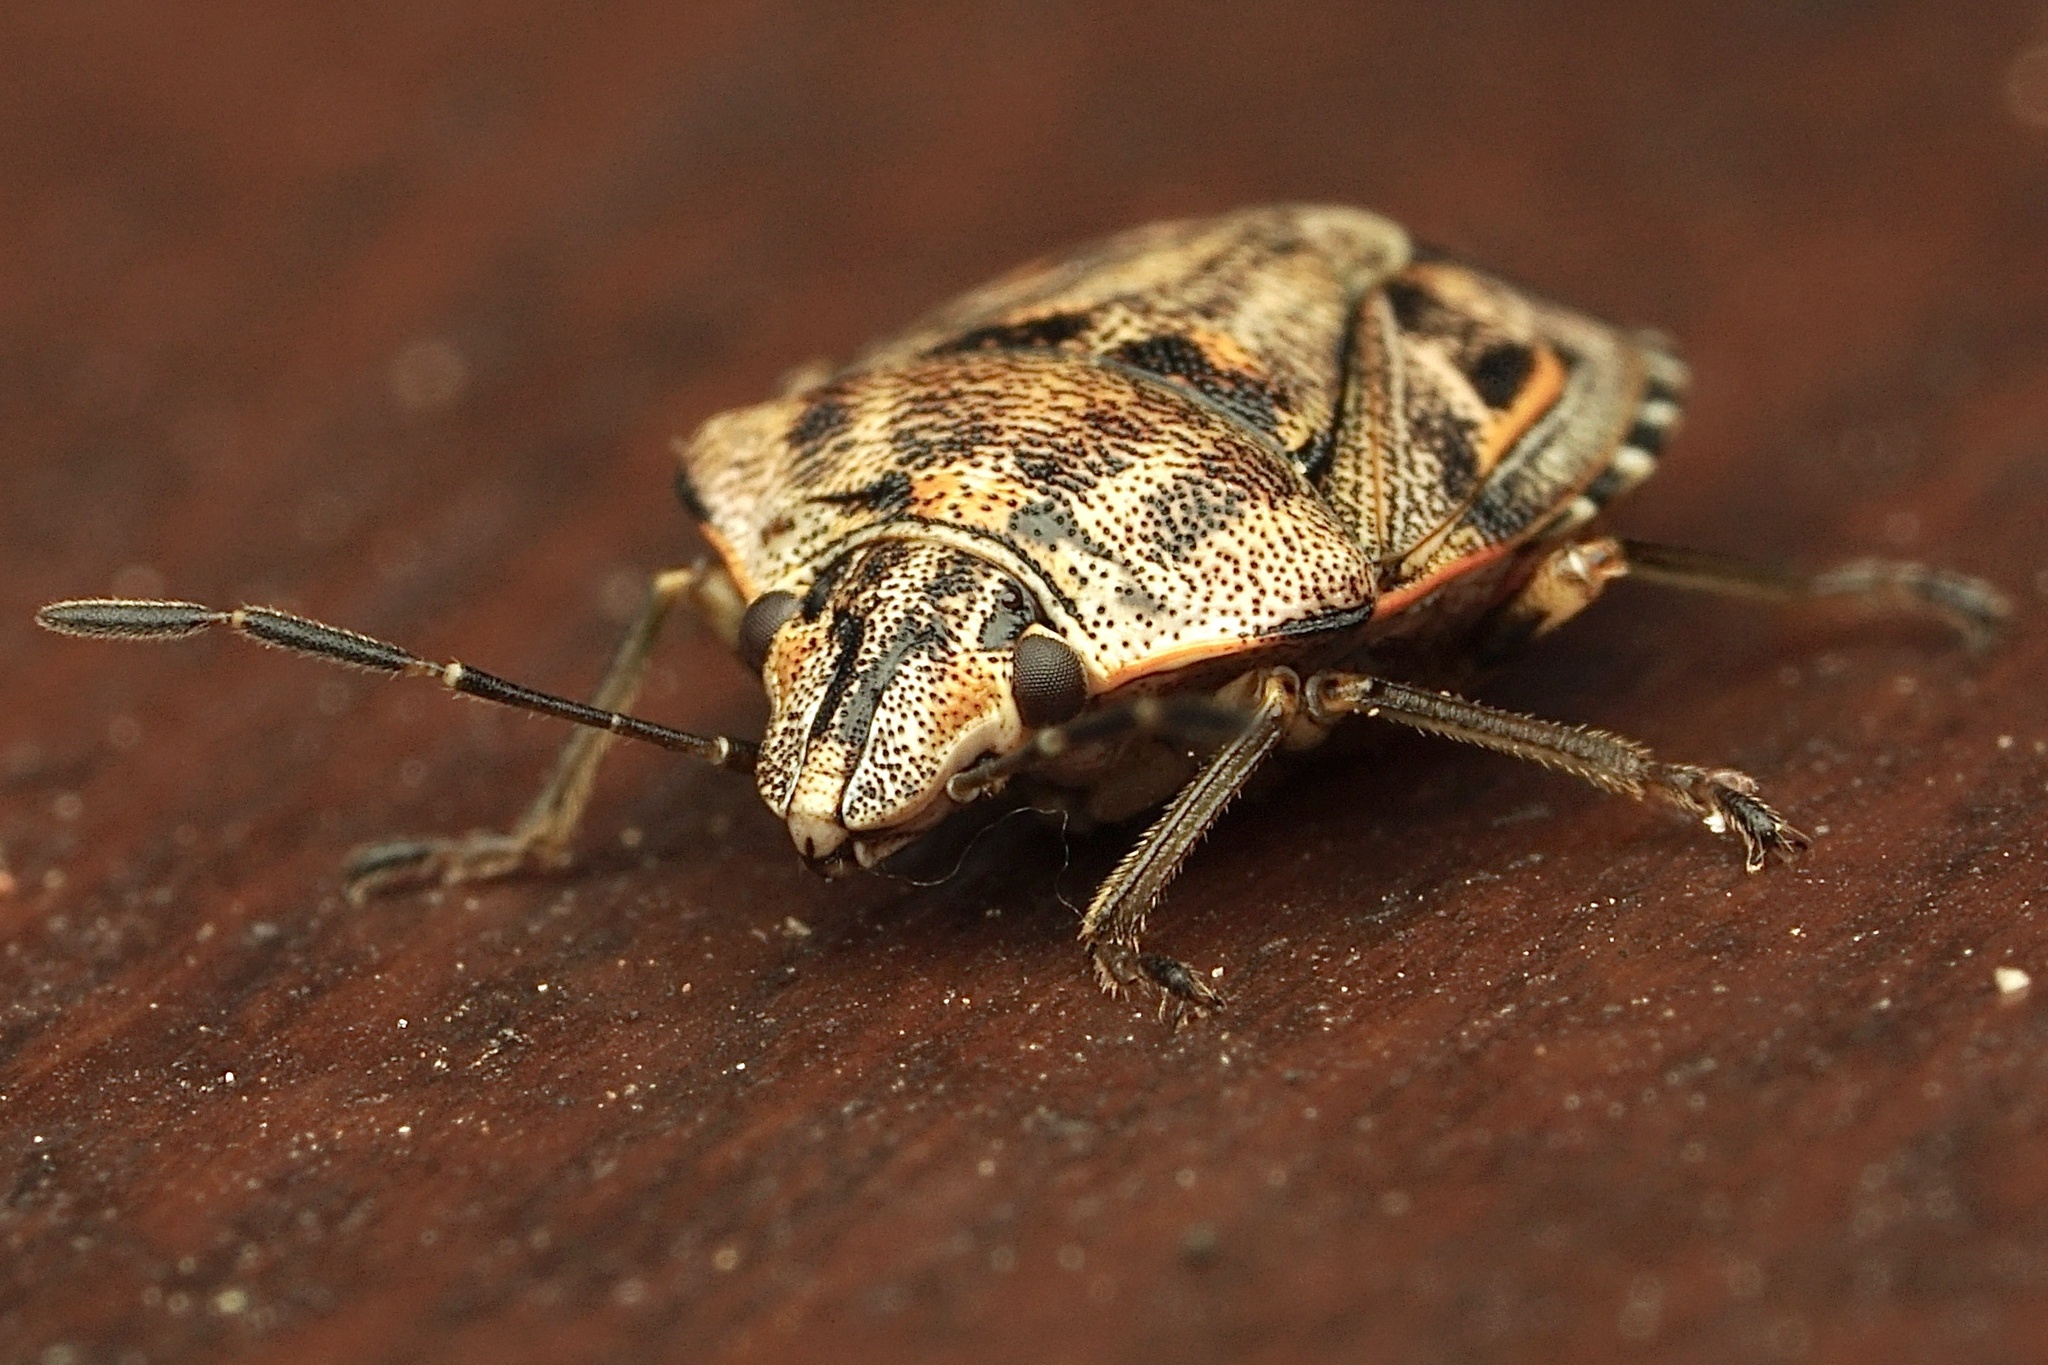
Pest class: stink_bug